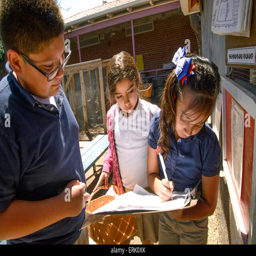
4th grade students collect eggs from the chickens in the school 's organic garden